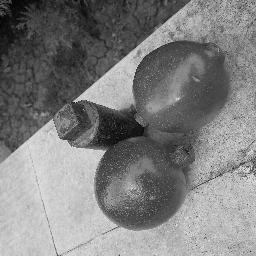
Fruit: Pomegranate
Quality: Good